The Fate of Renate Langen

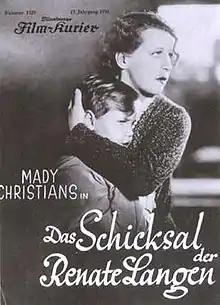

The Fate of Renate Langen is a 1931 German drama film directed by Rudolf Walther-Fein and starring Mady Christians, Francis Lederer and Hilde Hildebrand.